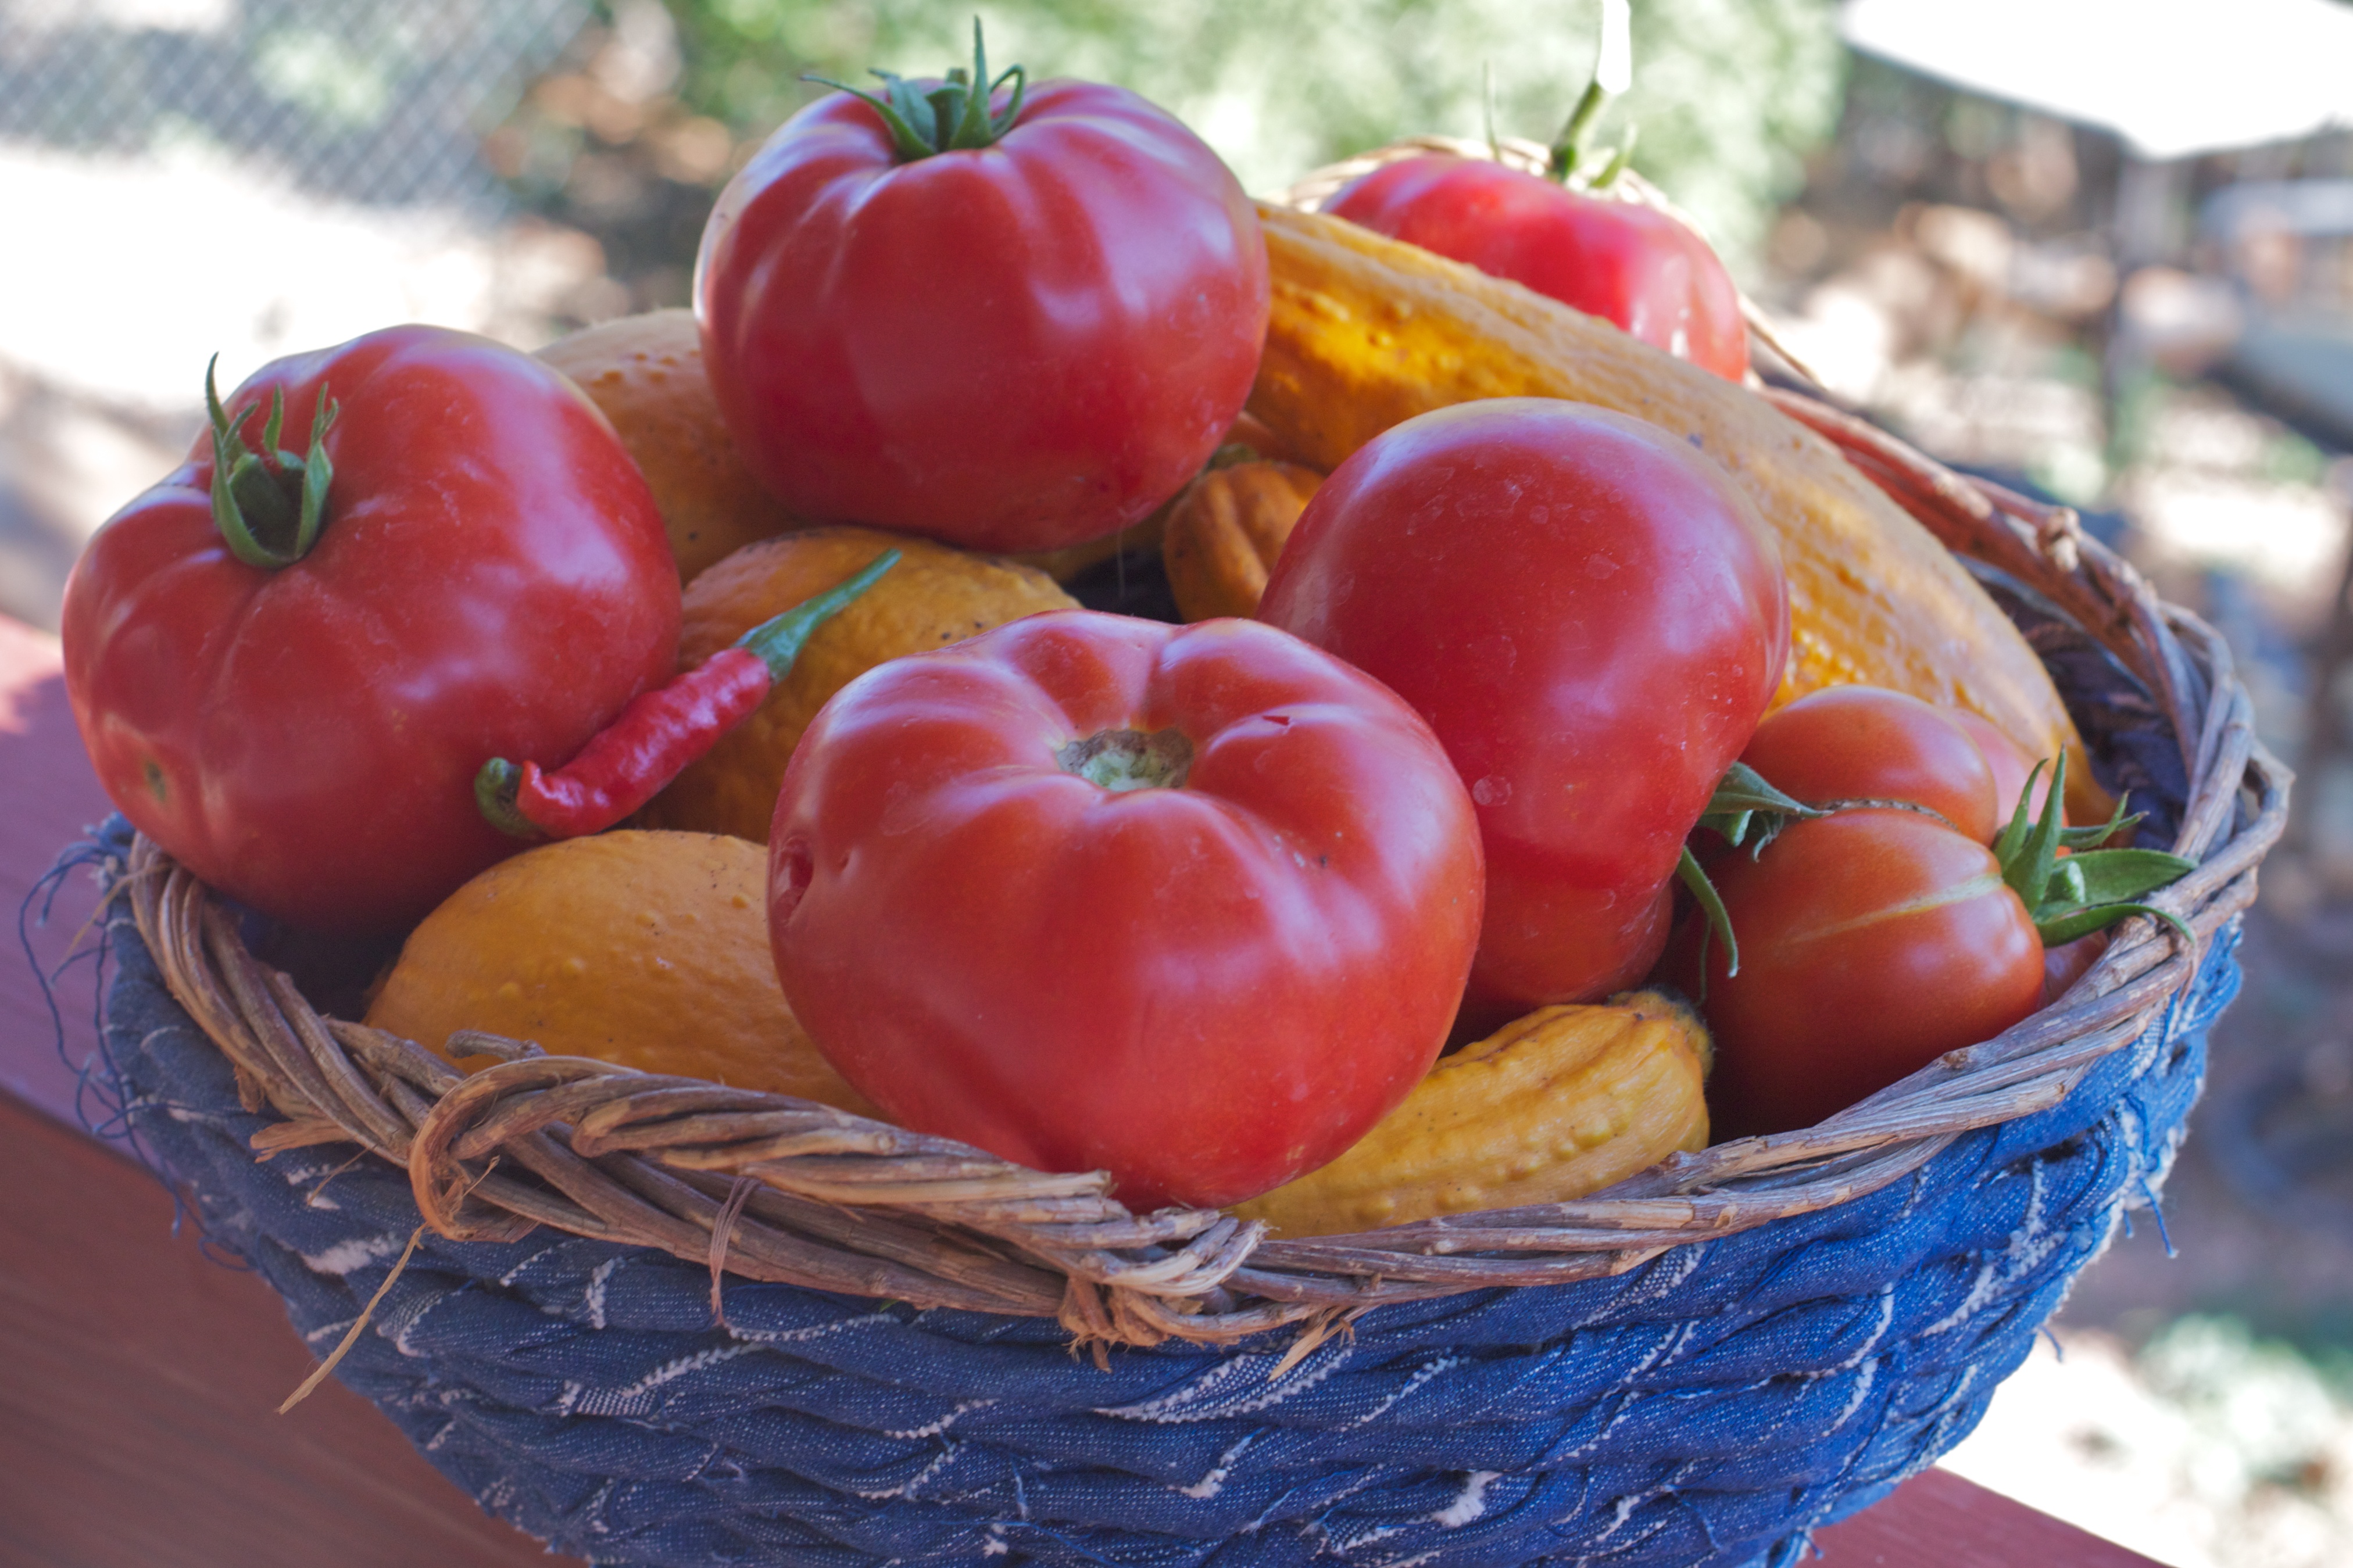
plant, fruit, food, produce, vegetable, garden, tomato, flowering plant, land plant, potato and tomato genus